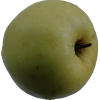
Label: Apple 13